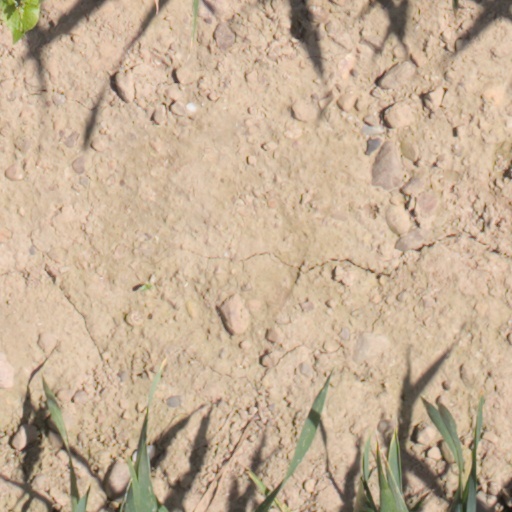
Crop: wheat